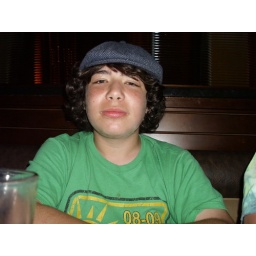
Alex thought he looks like a newspaper boy in her Irish tweed hat.